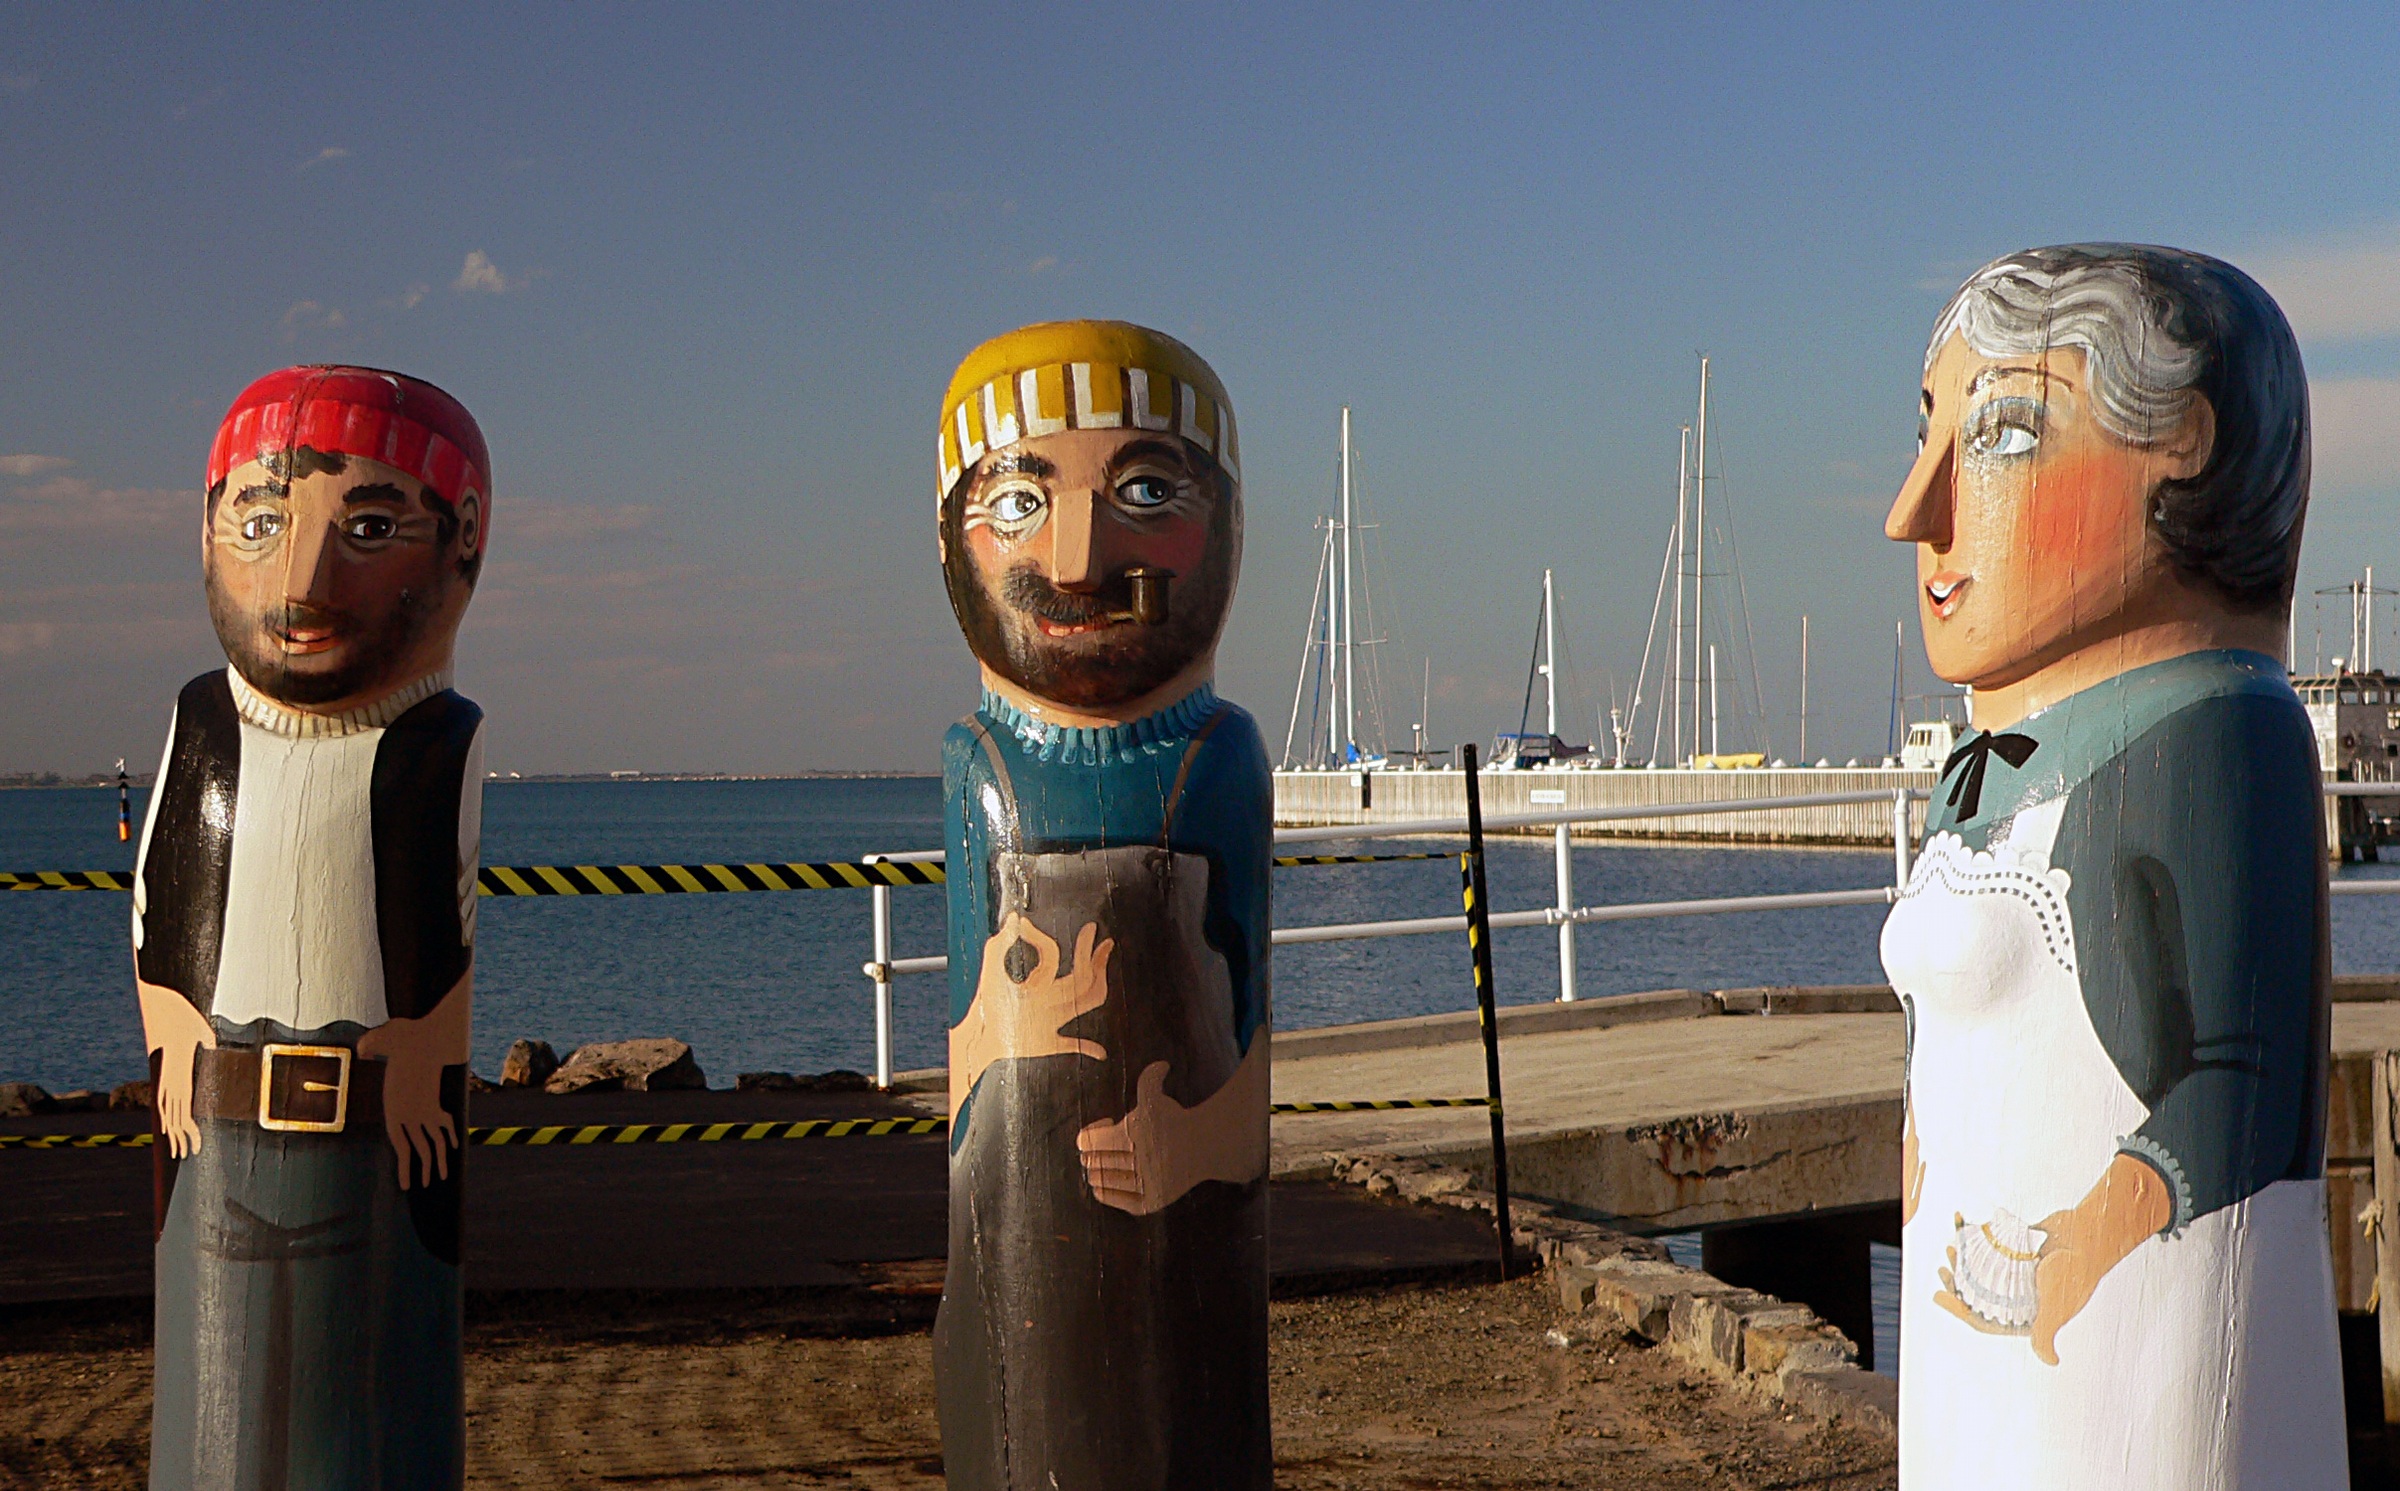
vacation, toy, world, australia, sculpture, art, fun, temple, photograph, image, lumix, bridgecamera, geelong, stature, woodenpoles, carvedwood